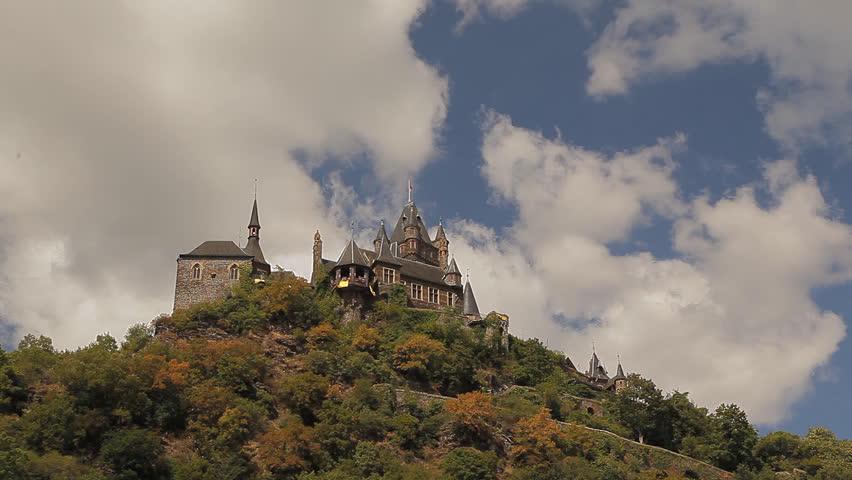
an ancient castle is majestically rising on the mountain , like a dark giant , grimly peering into carefree tourists on their small boats .
Relation: Visible, Subjective, Story, Meta